Gisbertus Voetius

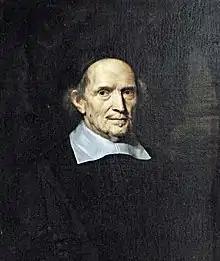
Gisbertus Voetius by Nicolaes Maes, 1670s

Gisbertus Voetius (Latinized version of the Dutch name Gijsbert Voet ; 3 March 1589 – 1 November 1676) was a Dutch Calvinist theologian, pastor, and professor.